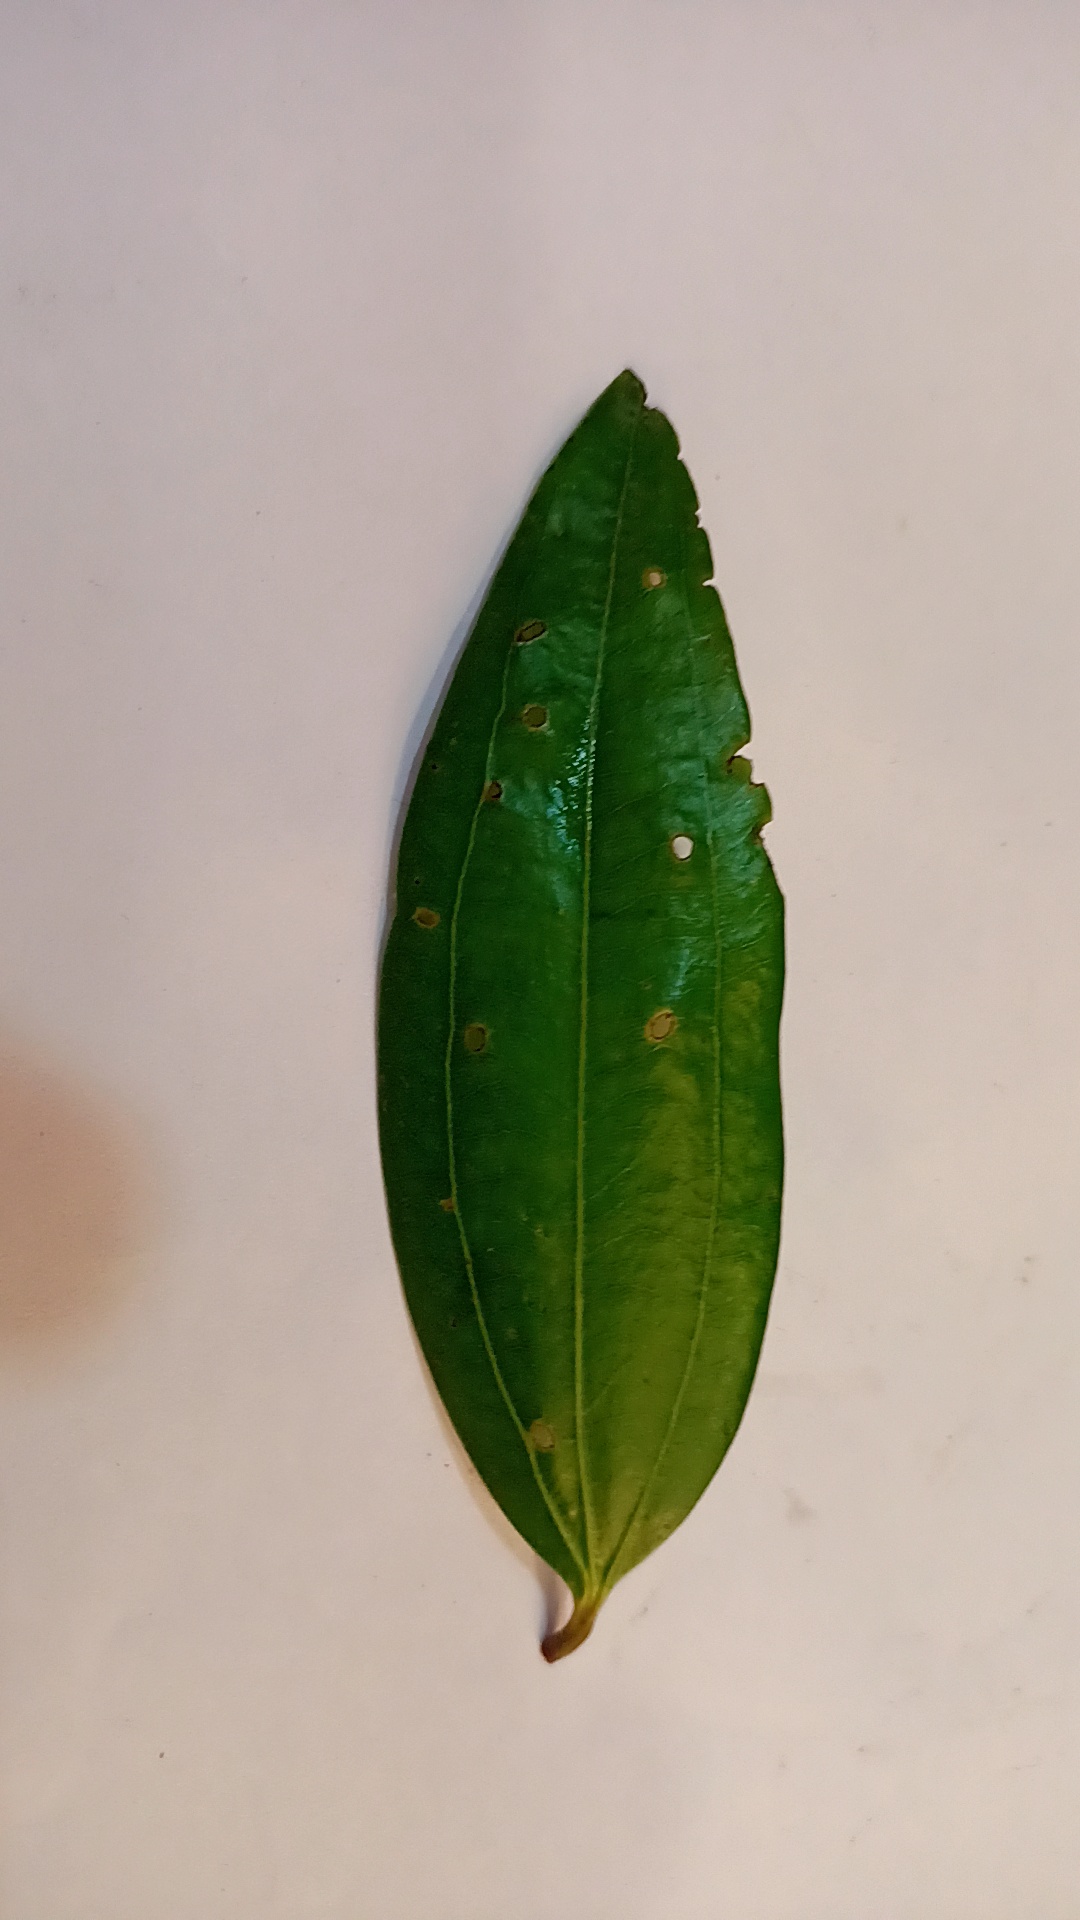
Label: Disease